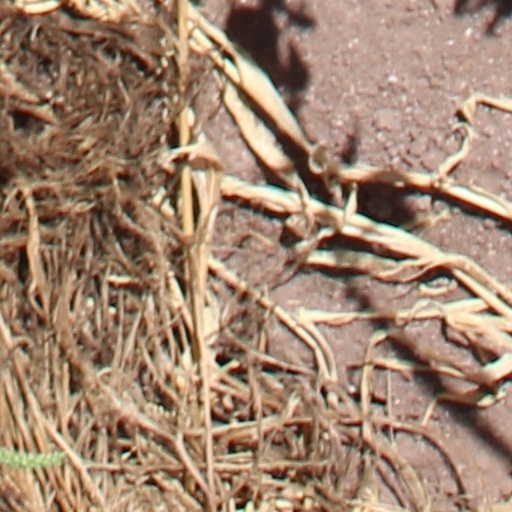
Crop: wheat